Shoufeng

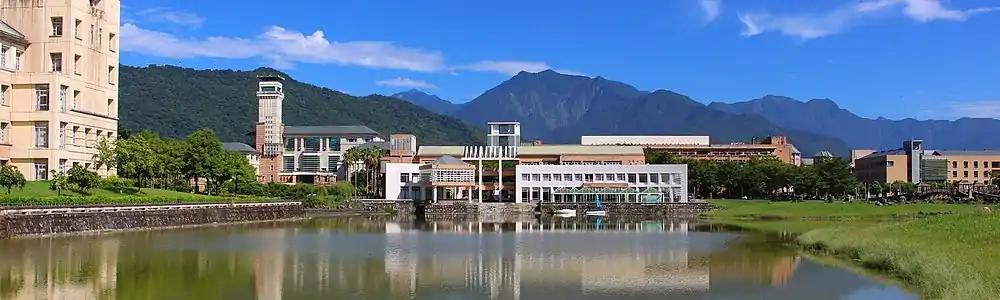

The National Dong Hwa University dominates the township of Shoufeng, providing the township with its distinctive college-town character. University buildings are located in the north of the township and the campus is directly adjacent to the Zhixue Street, Papaya Creek Delta, and Zhixue Railway Station.